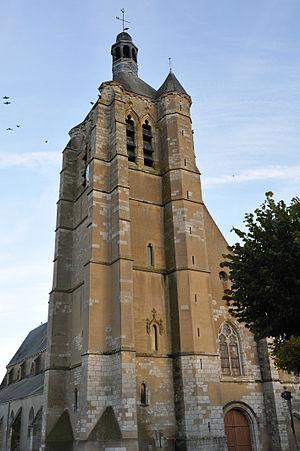
Église Saint-Symphorien, Neuville-aux-Bois, Loiret, France
Neuville-aux-Bois est une commune française située dans le département du Loiret, en région Centre-Val de Loire.